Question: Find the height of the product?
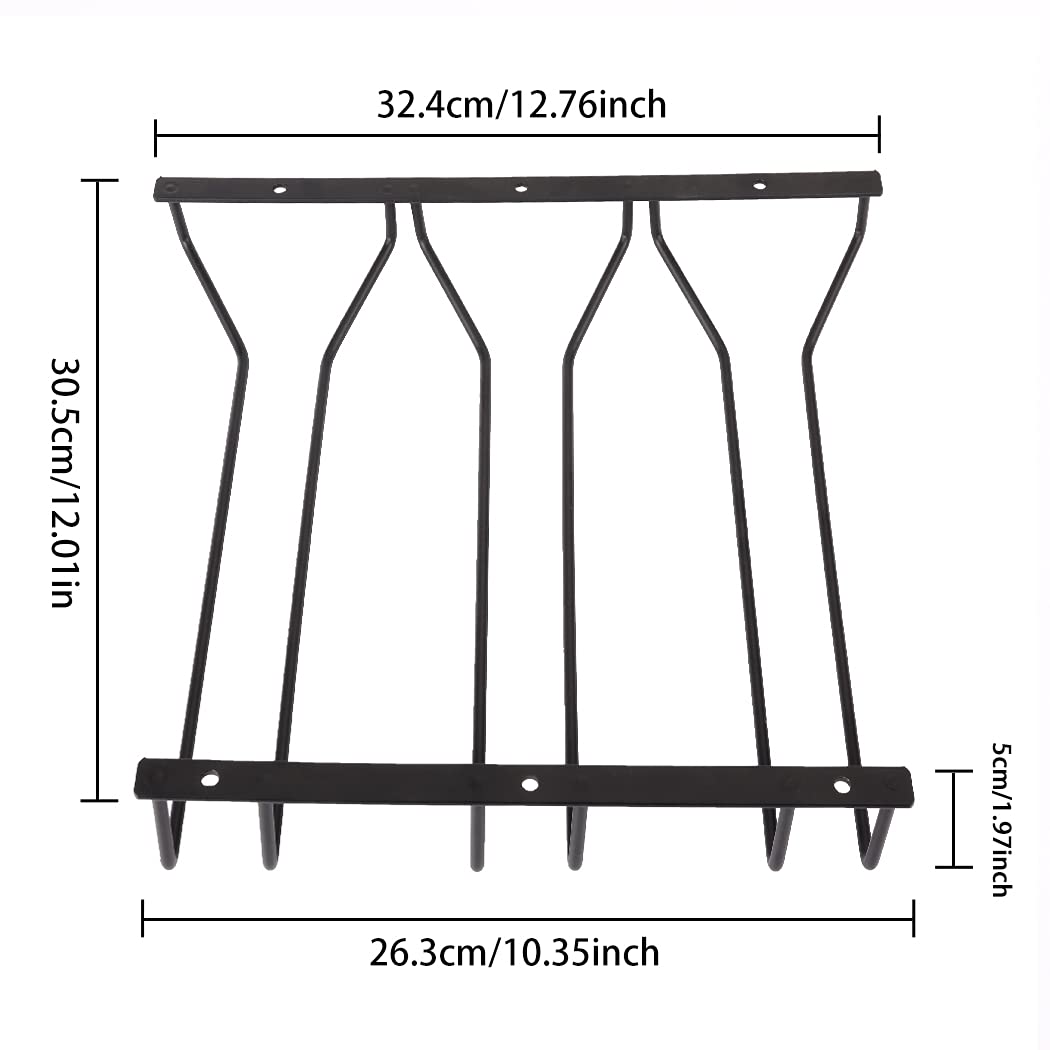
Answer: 30.5 centimetre